Ruth E. Carter

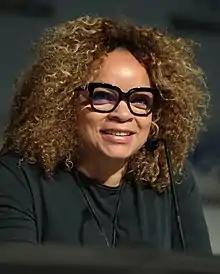
Carter in March 2018

Ruth E. Carter (born April 10, 1960) is an American costume designer for film and television. She is best known for her collaborations with Spike Lee, John Singleton, and Ryan Coogler. During her film career, Carter has been nominated four times for the Academy Award for Best Costume Design, for her work on Lee's biographical film "Malcolm X" (1992), Steven Spielberg's historical drama film "Amistad" (1997), and winning twice for Coogler's Marvel superhero films "Black Panther" (2018) and "" (2022). She was the first African-American to win and be nominated for Best Costume Design and the first Black woman to win multiple Academy Awards in any category. Her other film credits include "Do the Right Thing" (1989), "What's Love Got to Do with It" (1993), "Love & Basketball" (2000), "Serenity" (2005), "The Butler" (2013), "Selma" (2014), "Marshall" (2017), "Dolemite Is My Name" (2019), and "Coming 2 America" (2021).